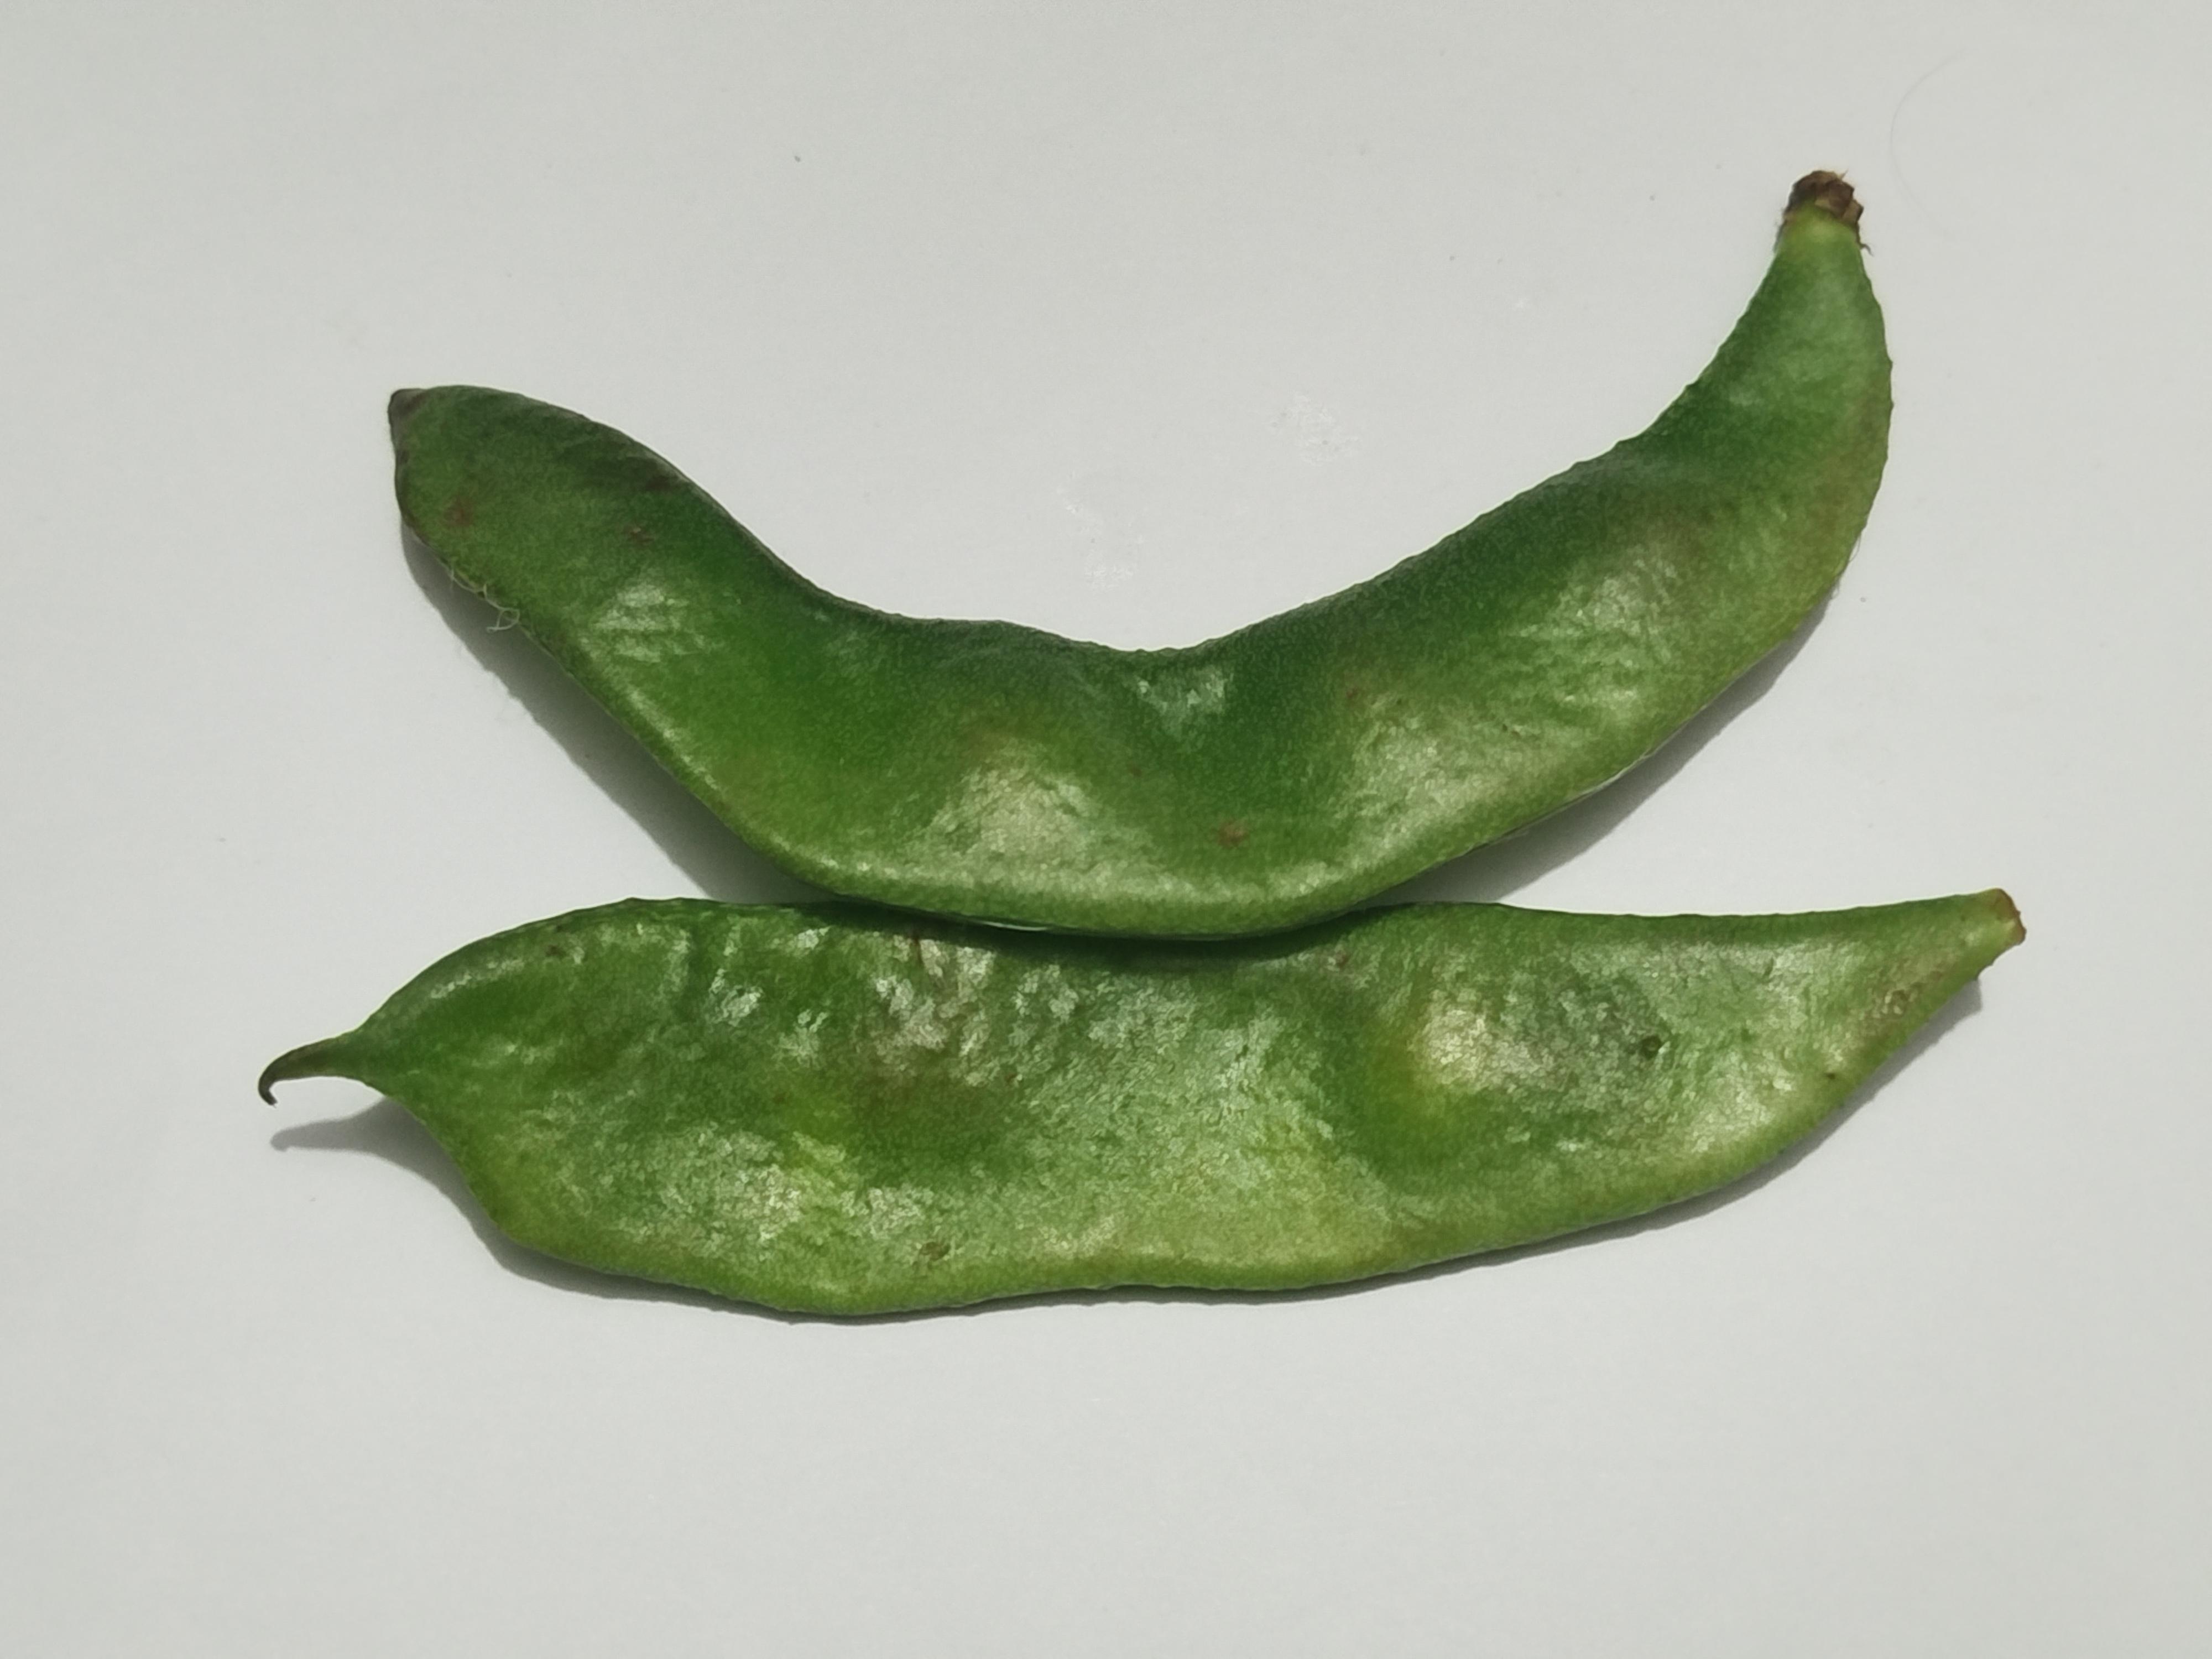
Label: Bean